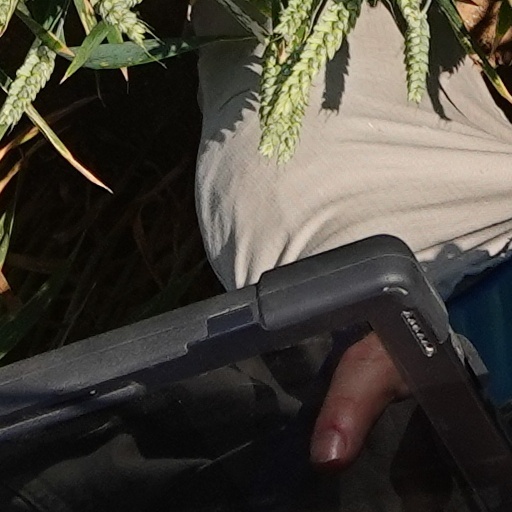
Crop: wheat